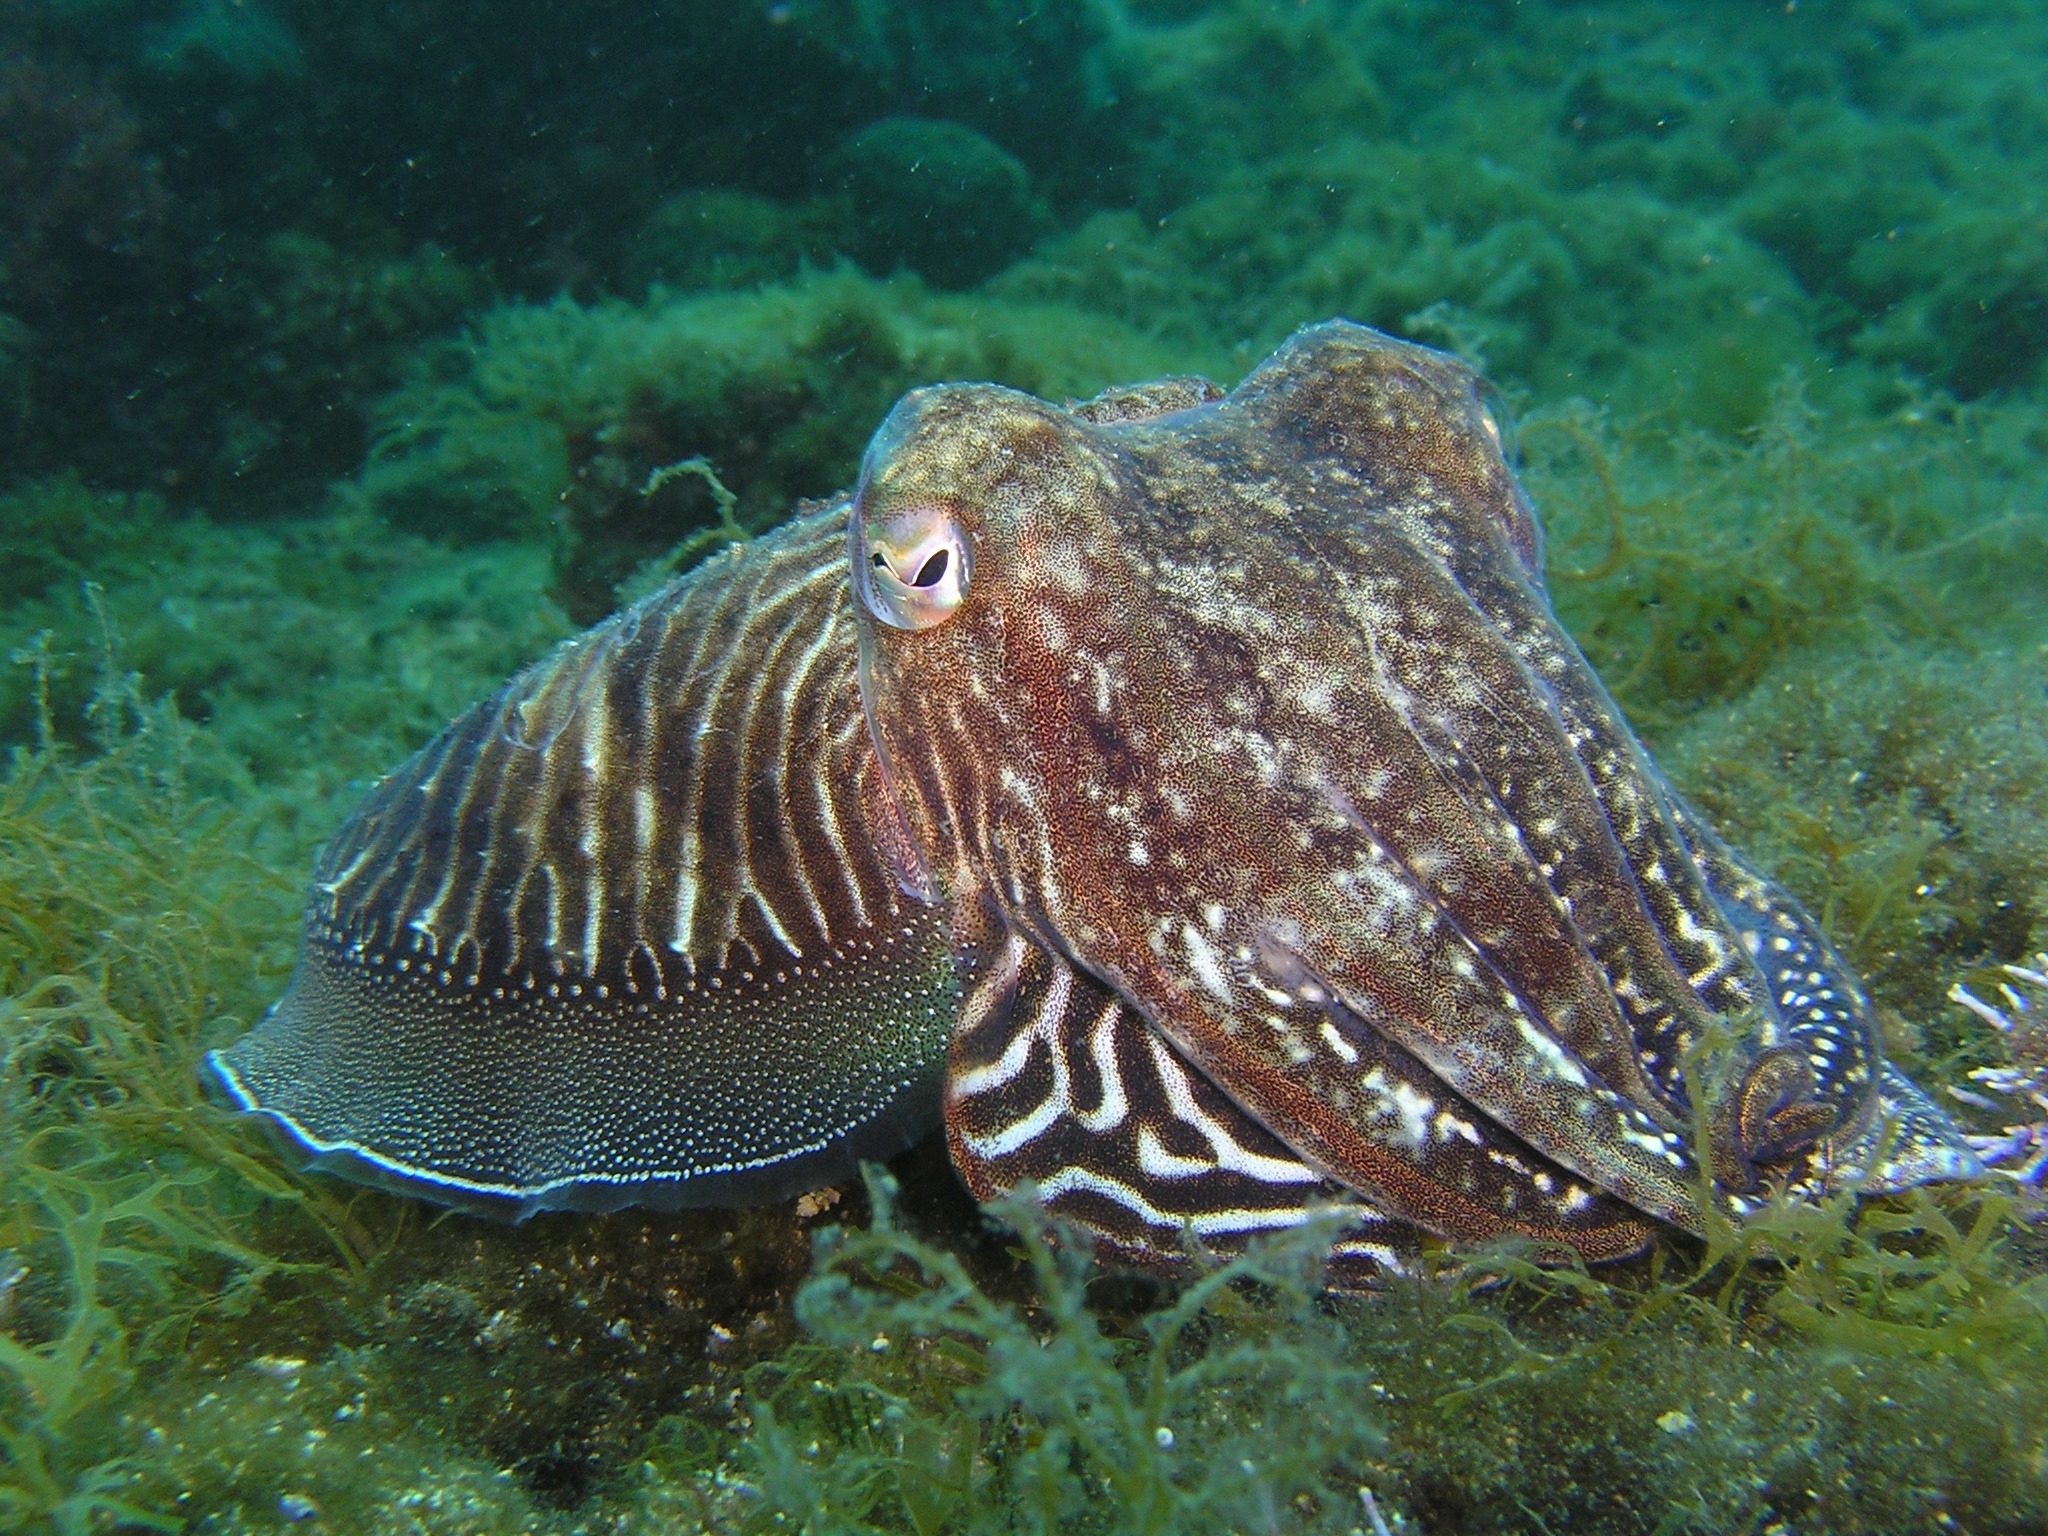
animal, diving, wildlife, underwater, biology, squid, fauna, coral reef, invertebrate, octopus, sepia, croatia, cuttlefish, molluscs, cephalopod, marine biology, marine invertebrates